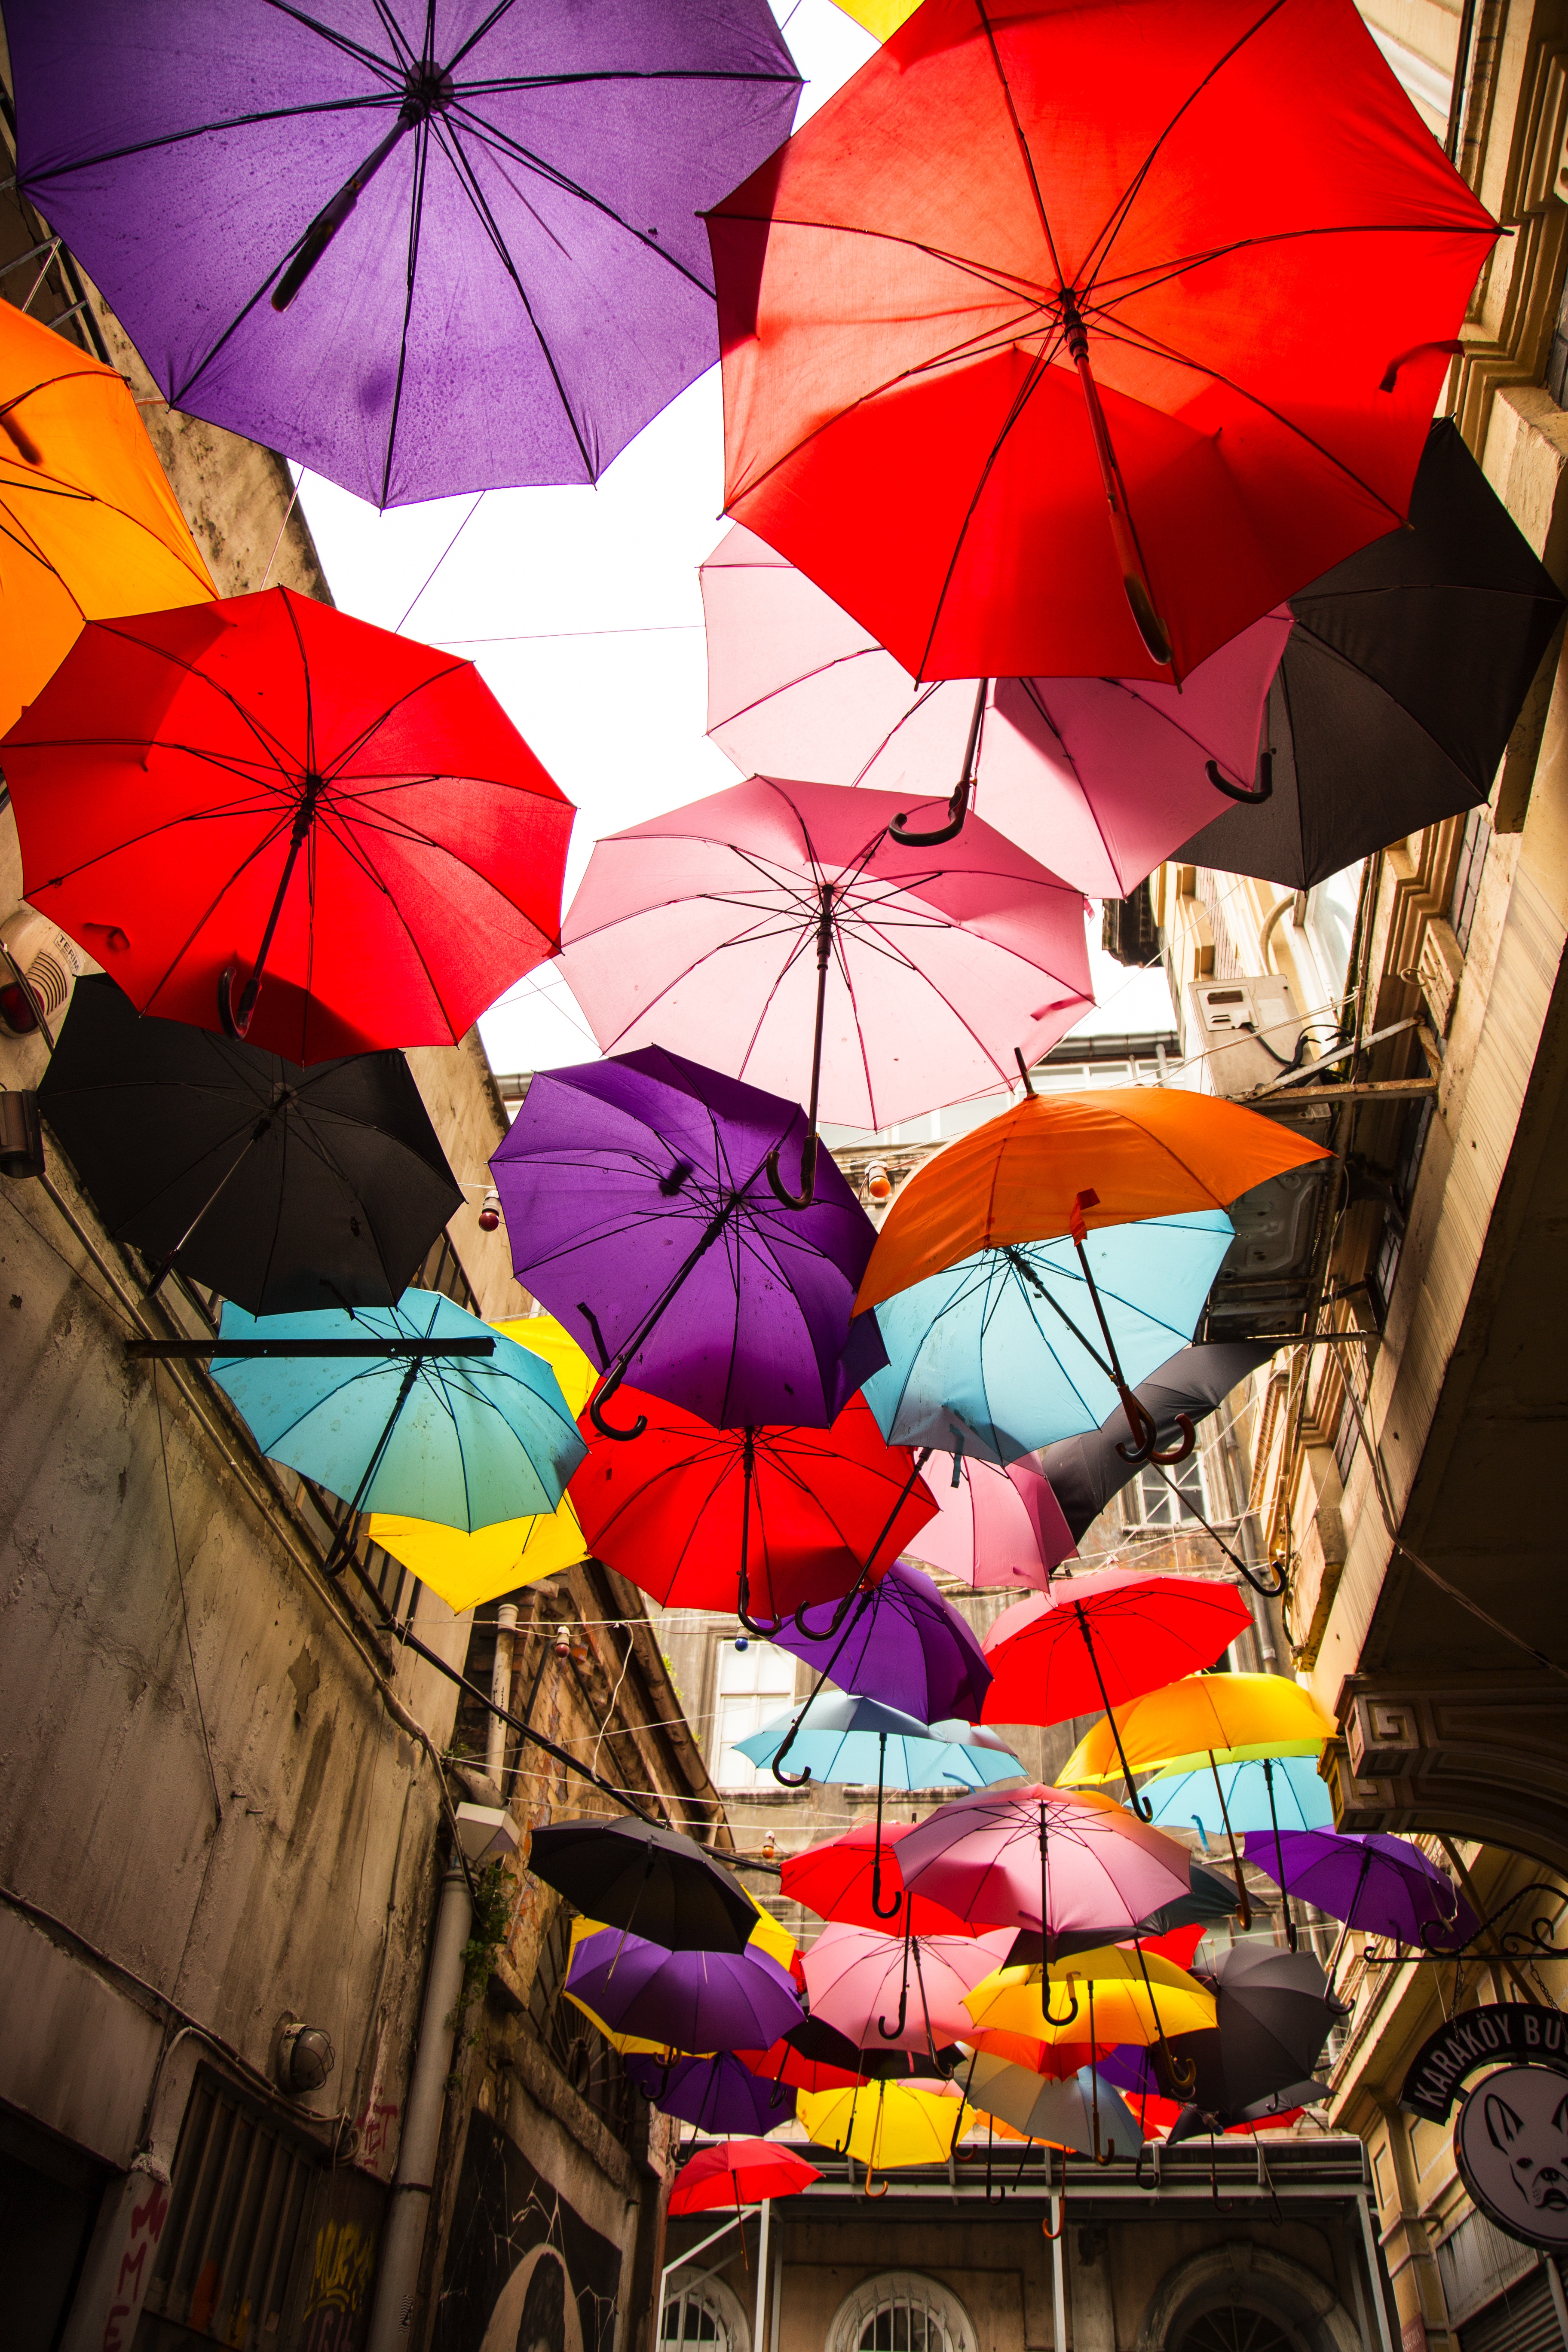
outdoor, red, umbrella, color, colorful, art, happiness, fashion accessory